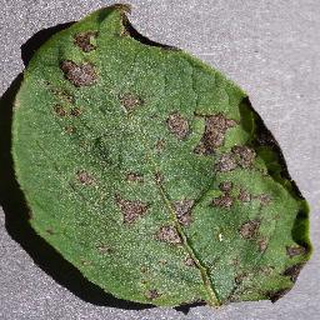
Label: potato_early_blight